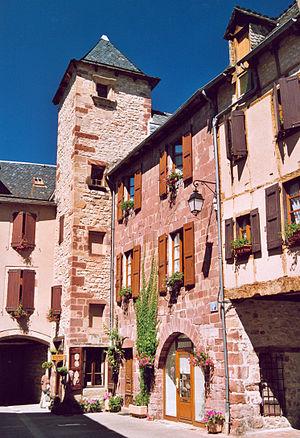
La Canourgue est une commune française, située dans le département de la Lozère en région Occitanie. Ses habitants sont appelés les Canourguais.